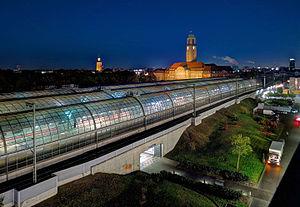
La gare de Berlin-Spandau est l'une des cinq grandes gares berlinoises reliant différents moyens de transport ferroviaires des lignes nationales, des lignes régionales et du S-Bahn. Située à l'extrême ouest de la ville dans le quartier de Spandau, aux lignes ferroviaires de Berlin à Hambourg et de Berlin à Hanovre, la gare est construite sur l'ancien site de la station de Spandau West ouverte en 1910. Un nouveau bâtiment voyageurs conçu par les architects Gerkan, Marg & Partners est mis en service en 1998.